Mini Israel

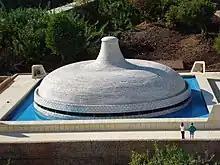
Shrine of the Book

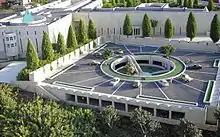
Israeli Supreme Court building

The slogan since its inception has been "See it all - small". The designers, architects and model builder team consisted of over 100 people from all parts of Israeli society and religions, including many new immigrants from the former USSR. The park was the brainchild of Israeli entrepreneur Eiran Gazit who conceived the idea after visiting the famous miniature town of Madurodam in the Netherlands in 1986. Delayed by the First Intifada, Gazit began plans to build the park in 1994. The park was created by Gazit and his partners, with Yoni Shapira serving as creative and marketing director, Mike Madeson in charge of international projects, and Koby Plashkes as technical director. It was funded mainly by two large investing groups: Granite HaCarmel and Secom of the Shikun Ubinui Group. It cost $20 million USD, with 15% of the funding coming from the Israel Tourism Office. The park was built on land owned by Kibbutz Nachshon. It had 350,000 visitors in its first nine months of opening. A Google Street View of Mini Israel was completed in November 2011, becoming active on April 19, 2012.